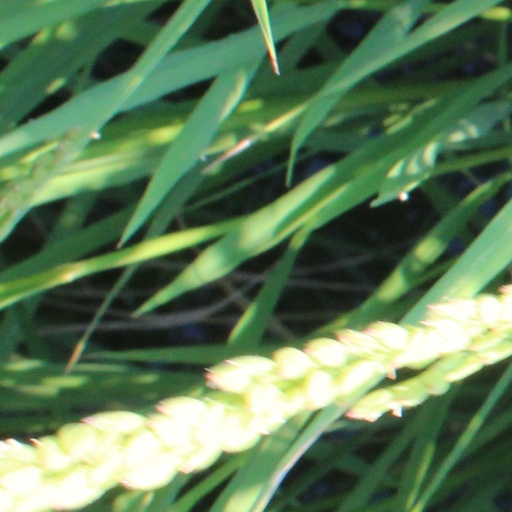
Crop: rice